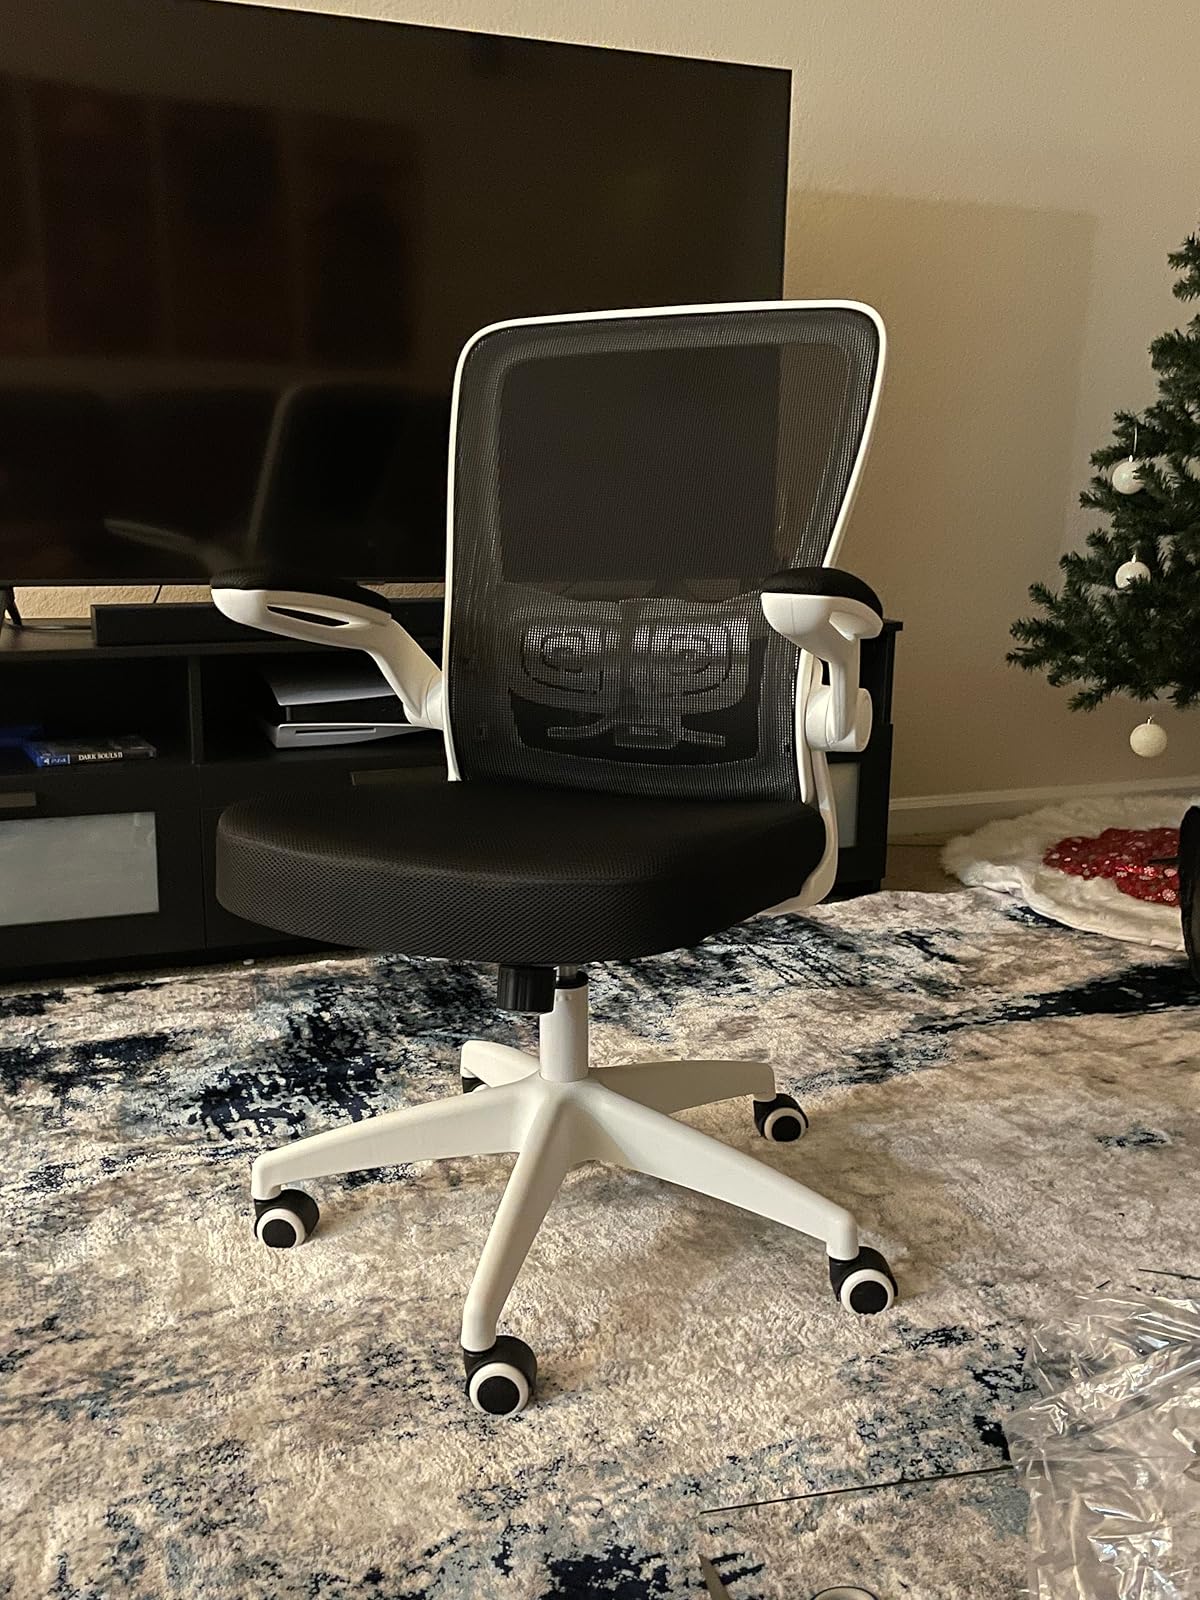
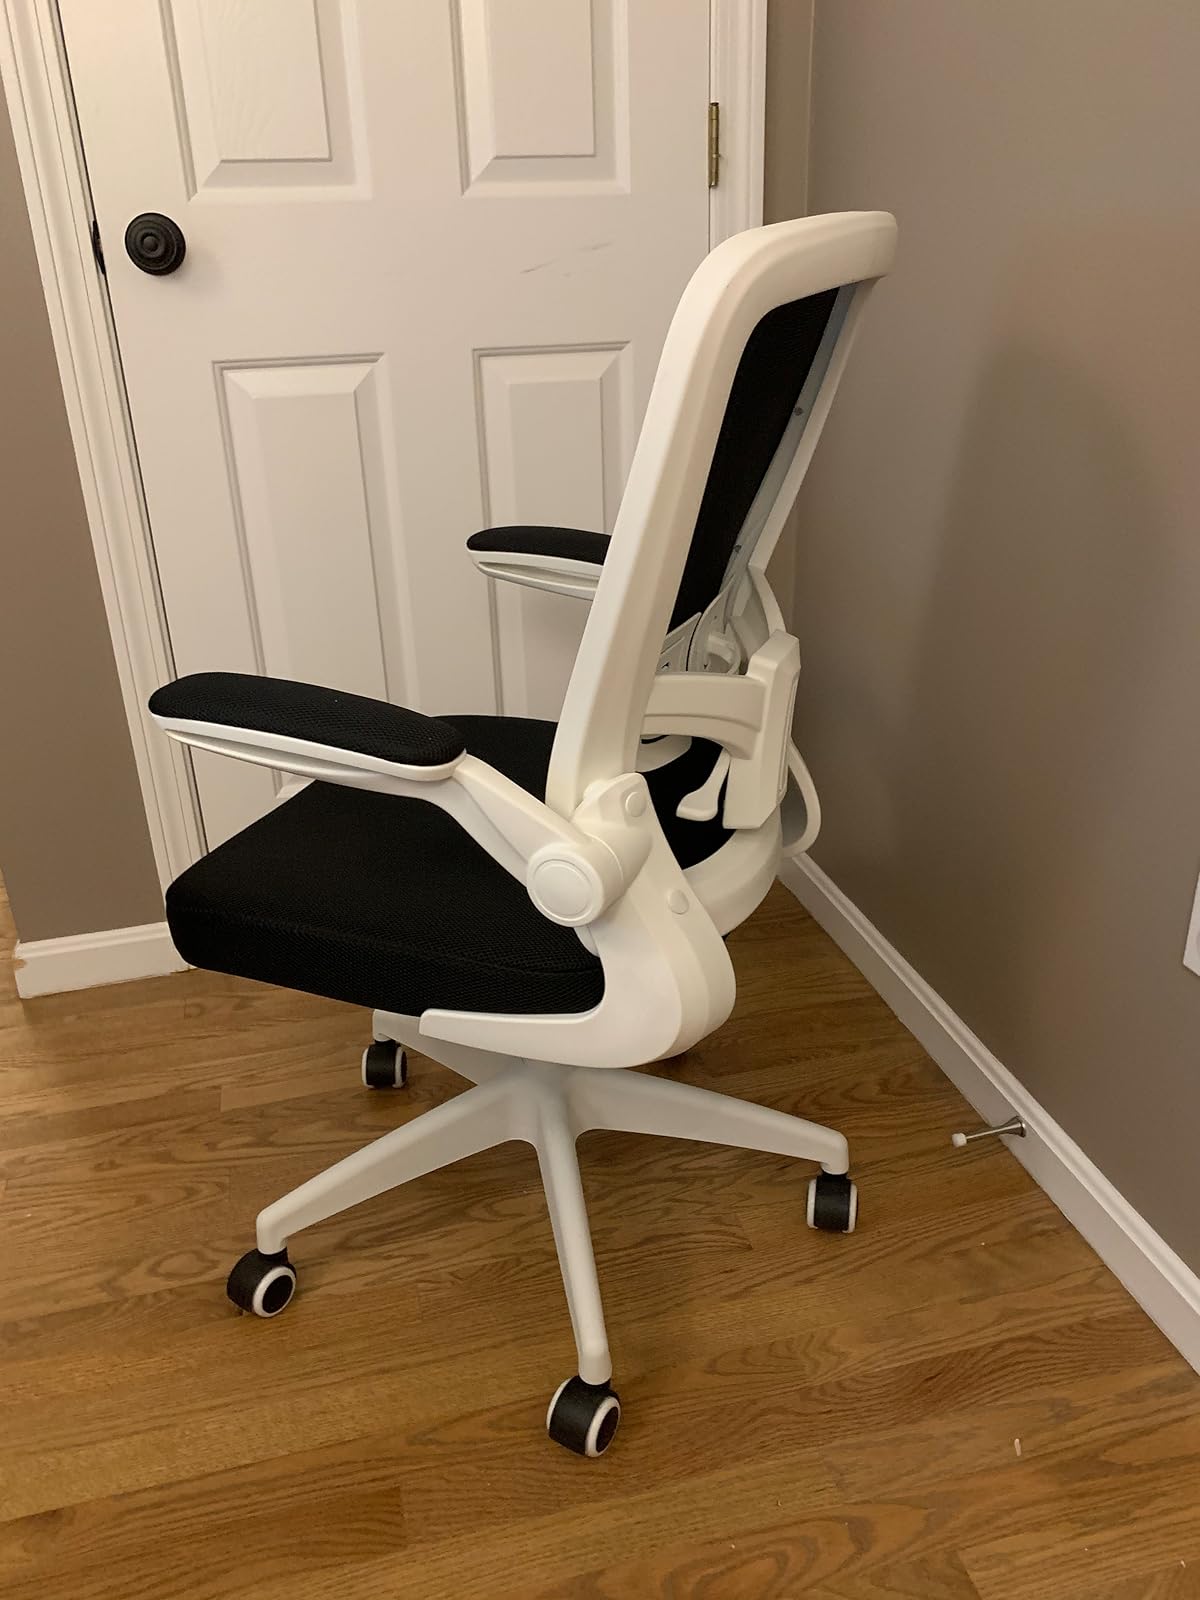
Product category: items_chair
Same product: yes